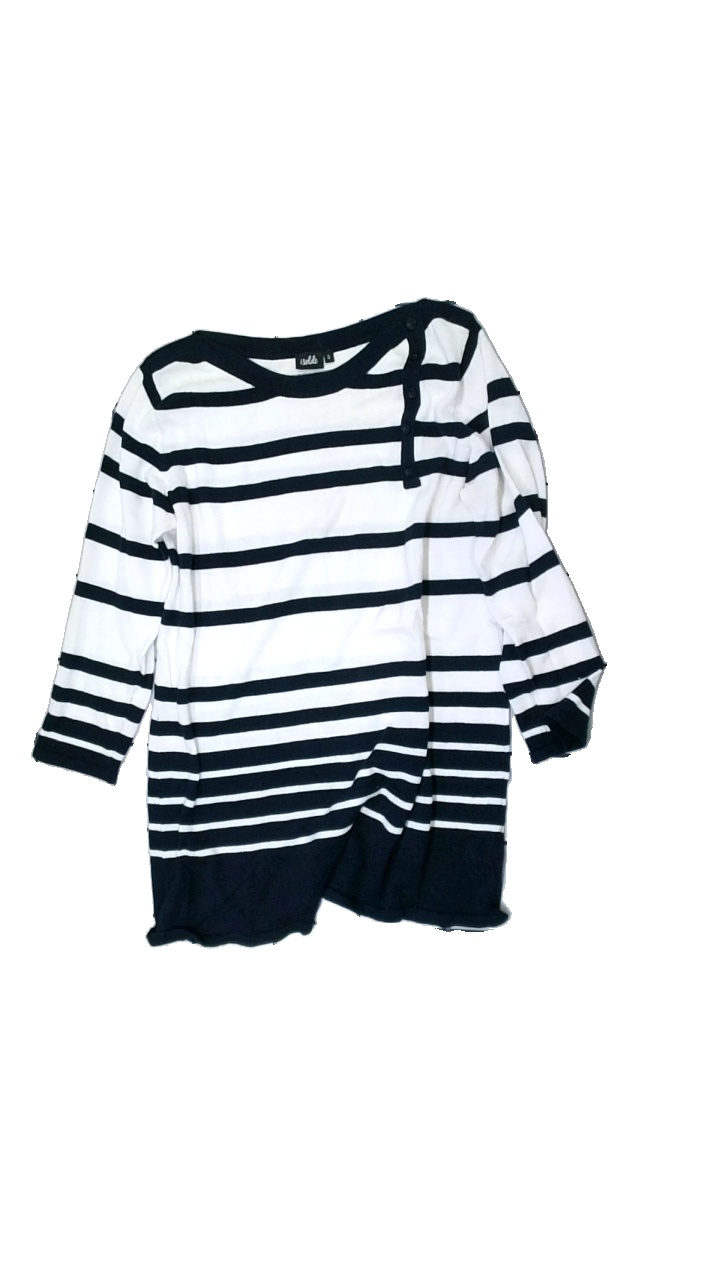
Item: Sweater (Men)
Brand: Isolde
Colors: Blue, White
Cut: Regular, C-collar
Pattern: Striped
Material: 100% cotton
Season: All
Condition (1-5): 3
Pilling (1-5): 4
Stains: Minor
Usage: Reuse
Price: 50-100